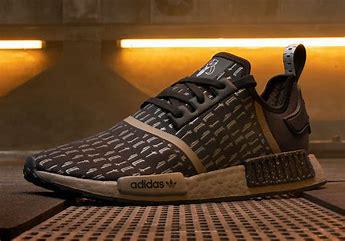
Brand: Adidas
Model: NMD R1